Fountain pen

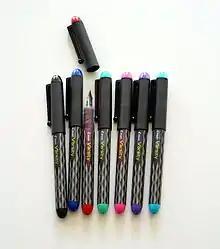
The Pilot Varsity, an inexpensive disposable fountain pen

The reservoirs of the earliest fountain pens were mostly filled by eyedropper ("dropper" was the term used at the time). This could be messy, spurring development of so-called "self-filling" pens equipped with internal filling mechanisms. Though self-fillers had largely displaced dropper-fillers by the 1920s, they never went out of production, and there has been a revival of interest in recent years. For some, the simplicity, reliability, and large ink capacity of the dropper-filler provide ample compensation for its inconveniences.